Sir Thomas Aston, 1st Baronet

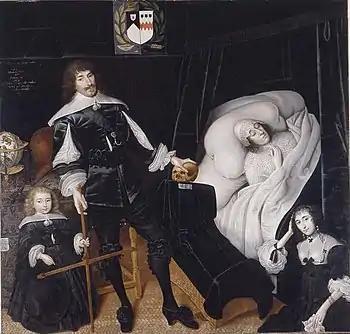
Sir Thomas Aston, 1st Baronet at the deathbed of his first wife, painted by John Souch (c. 1593–1646). The arms are Aston impaling Pulteney

Sir Thomas Aston, 1st Baronet (29 September 1600 – 24 March 1645) was an English politician who sat in the House of Commons in 1640. He fought for the Royalist cause in the English Civil War. The portrait he commissioned from John Souch of his first wife Lady Magdalene Aston (née Magdalen Pulteney) on her deathbed is in Manchester Art Gallery. He is known as an apologist for the Church of England.